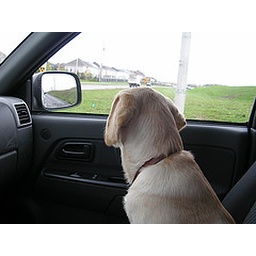
dog in pickup truck